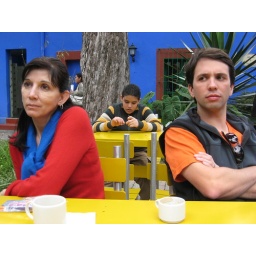
at frida's house with boy in stripes